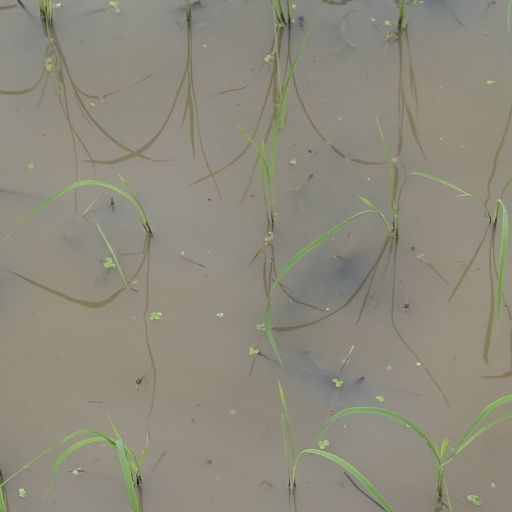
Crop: rice